Operation Mascot

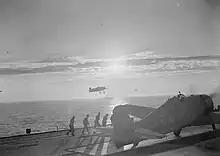
Hellcats returning to HMS "Furious" following Operation Mascot

The carriers began launching their aircraft shortly after midnight on 17 July. The main striking force comprised 44 Barracudas, with the plan for the raid specifying that No. 8 Torpedo Bomber Reconnaissance Wing's aircraft would attack before those of No. 9 Torpedo Bomber Reconnaissance Wing. All but two of the dive bombers were armed with powerful armour-piercing bombs; the other aircraft each carried three bombs. 1841 Naval Air Squadron's 18 Corsairs were assigned to provide protection against German fighters, and the 20 Hellcats and 12 Fireflies operated by 1840 and 1770 Naval Air Squadrons respectively were given the task of suppressing anti-aircraft guns.